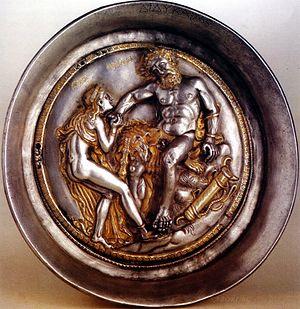
Le Trésor de Rogozen est un ensemble de pièces fabriquées par les Thraces, découvertes en 1985 par un conducteur de tracteur creusant un puits dans son jardin du village de Rogozen, obchtina de Khaïredin, dans l'oblast de Vrasta, en Bulgarie. Ils sont aujourd'hui conservés par le musée régional d'histoire de Vrasta, ainsi que le Musée national d'histoire à Sofia.